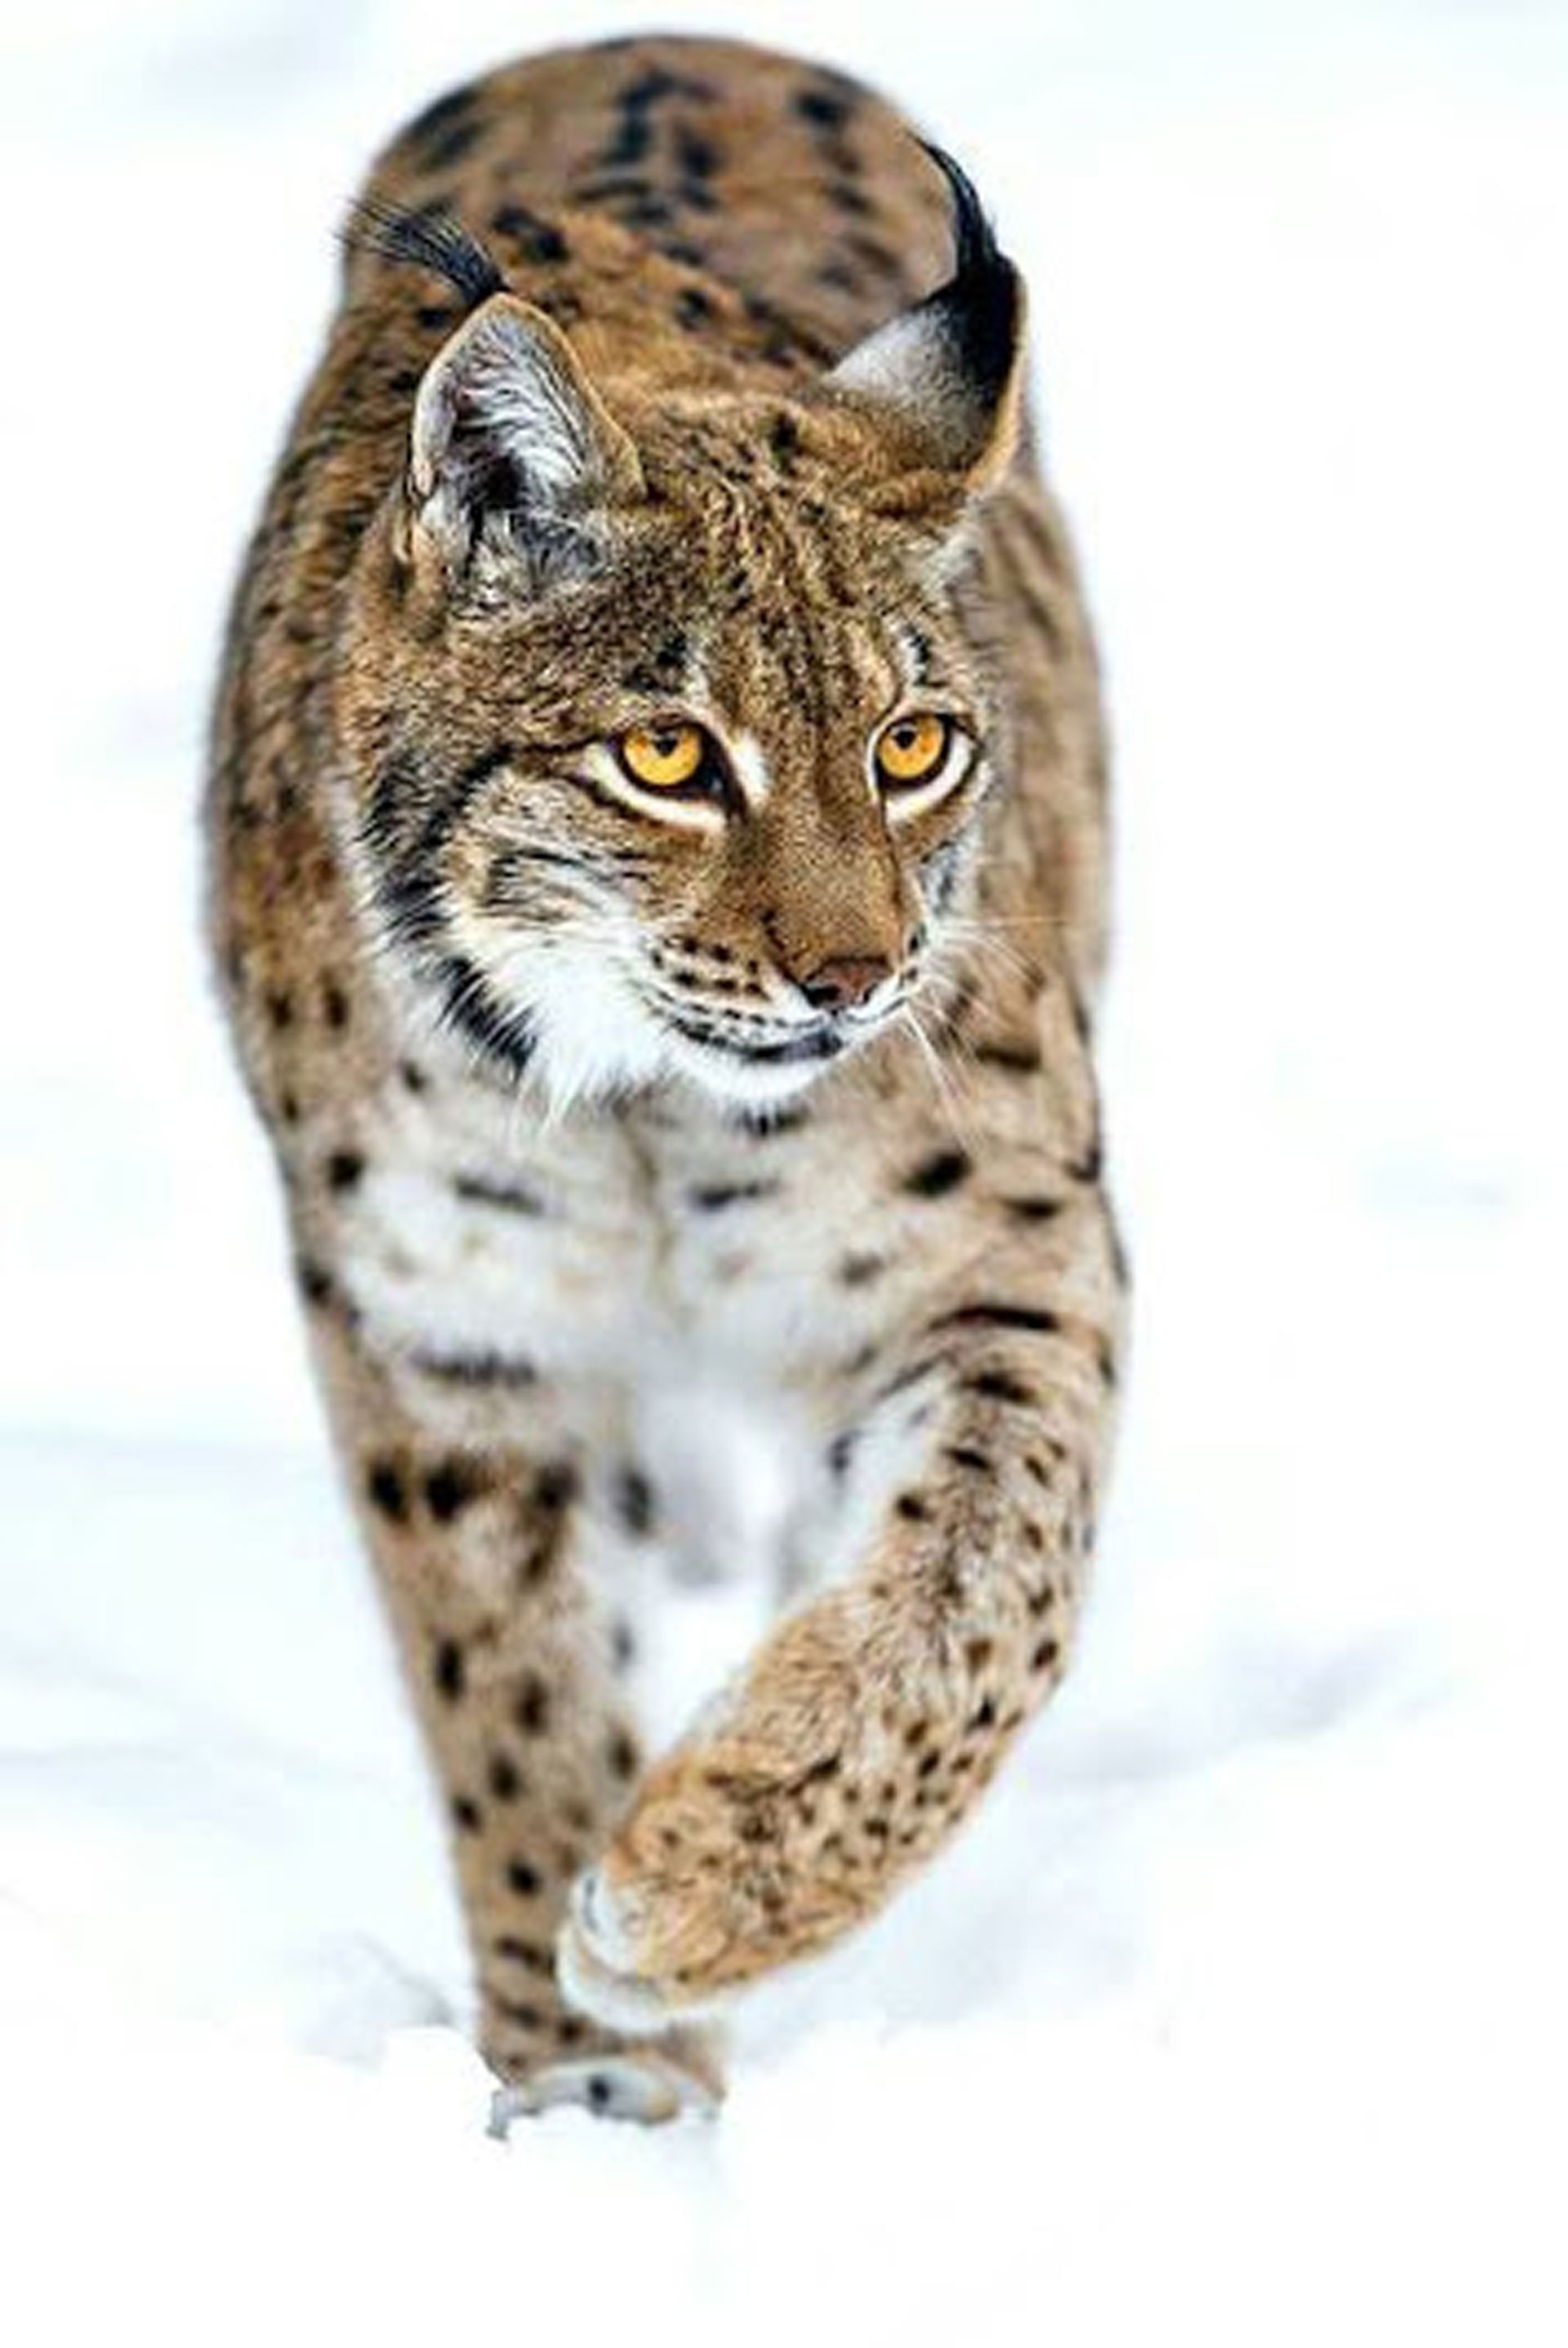
nature, wilderness, snow, cold, winter, white, animal, ice, cat, mammal, freeze, blue, fauna, leopard, cheetah, whiskers, one, savannah, vertebrate, lynx, bobcat, dangerous, snow leopard, ocelot, bengal, wild cat, small to medium sized cats, cat like mammal, carnivoran